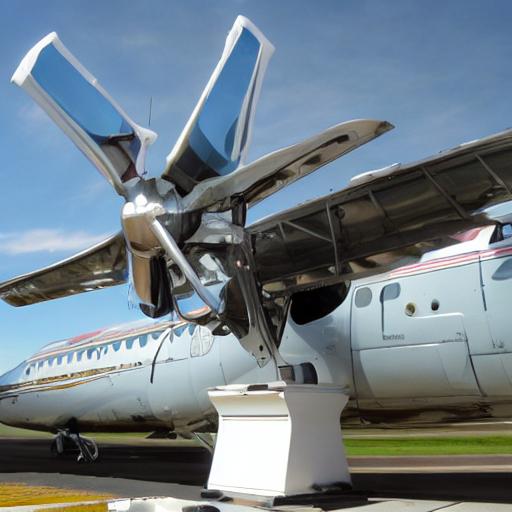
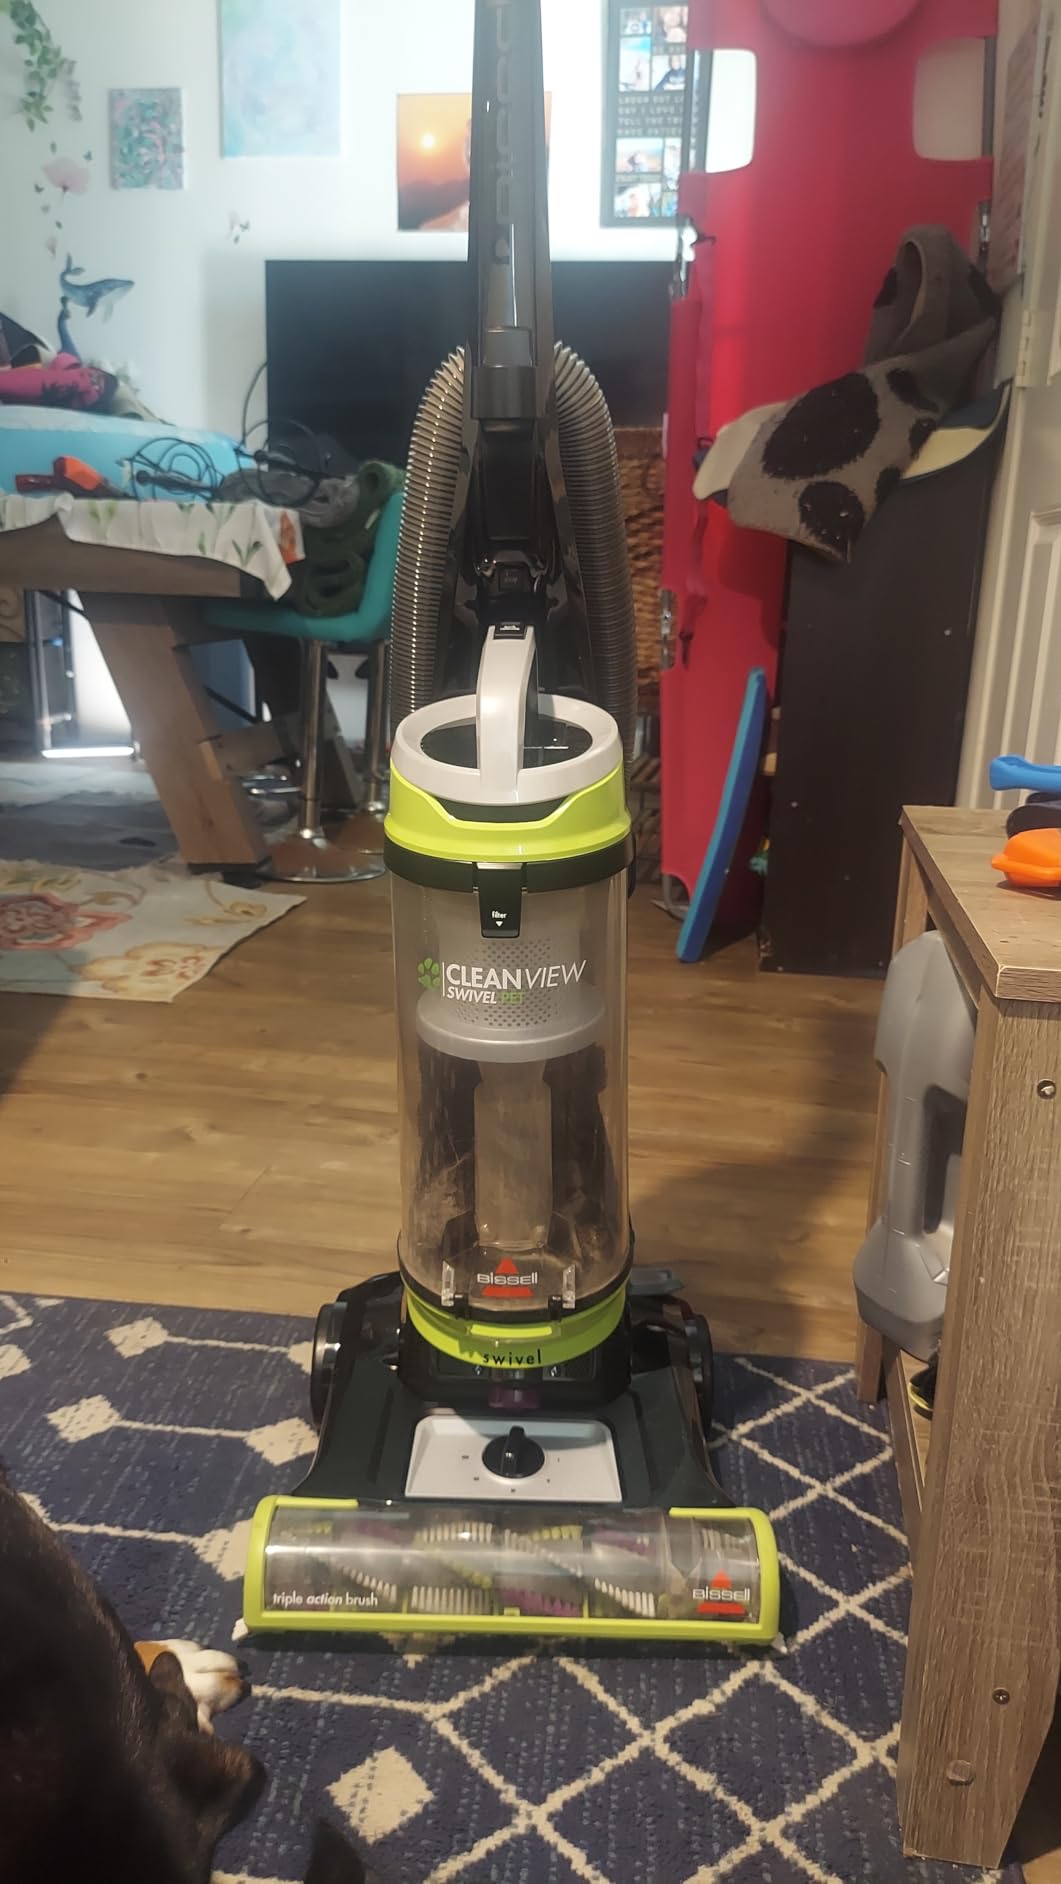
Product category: items_vacuum
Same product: no